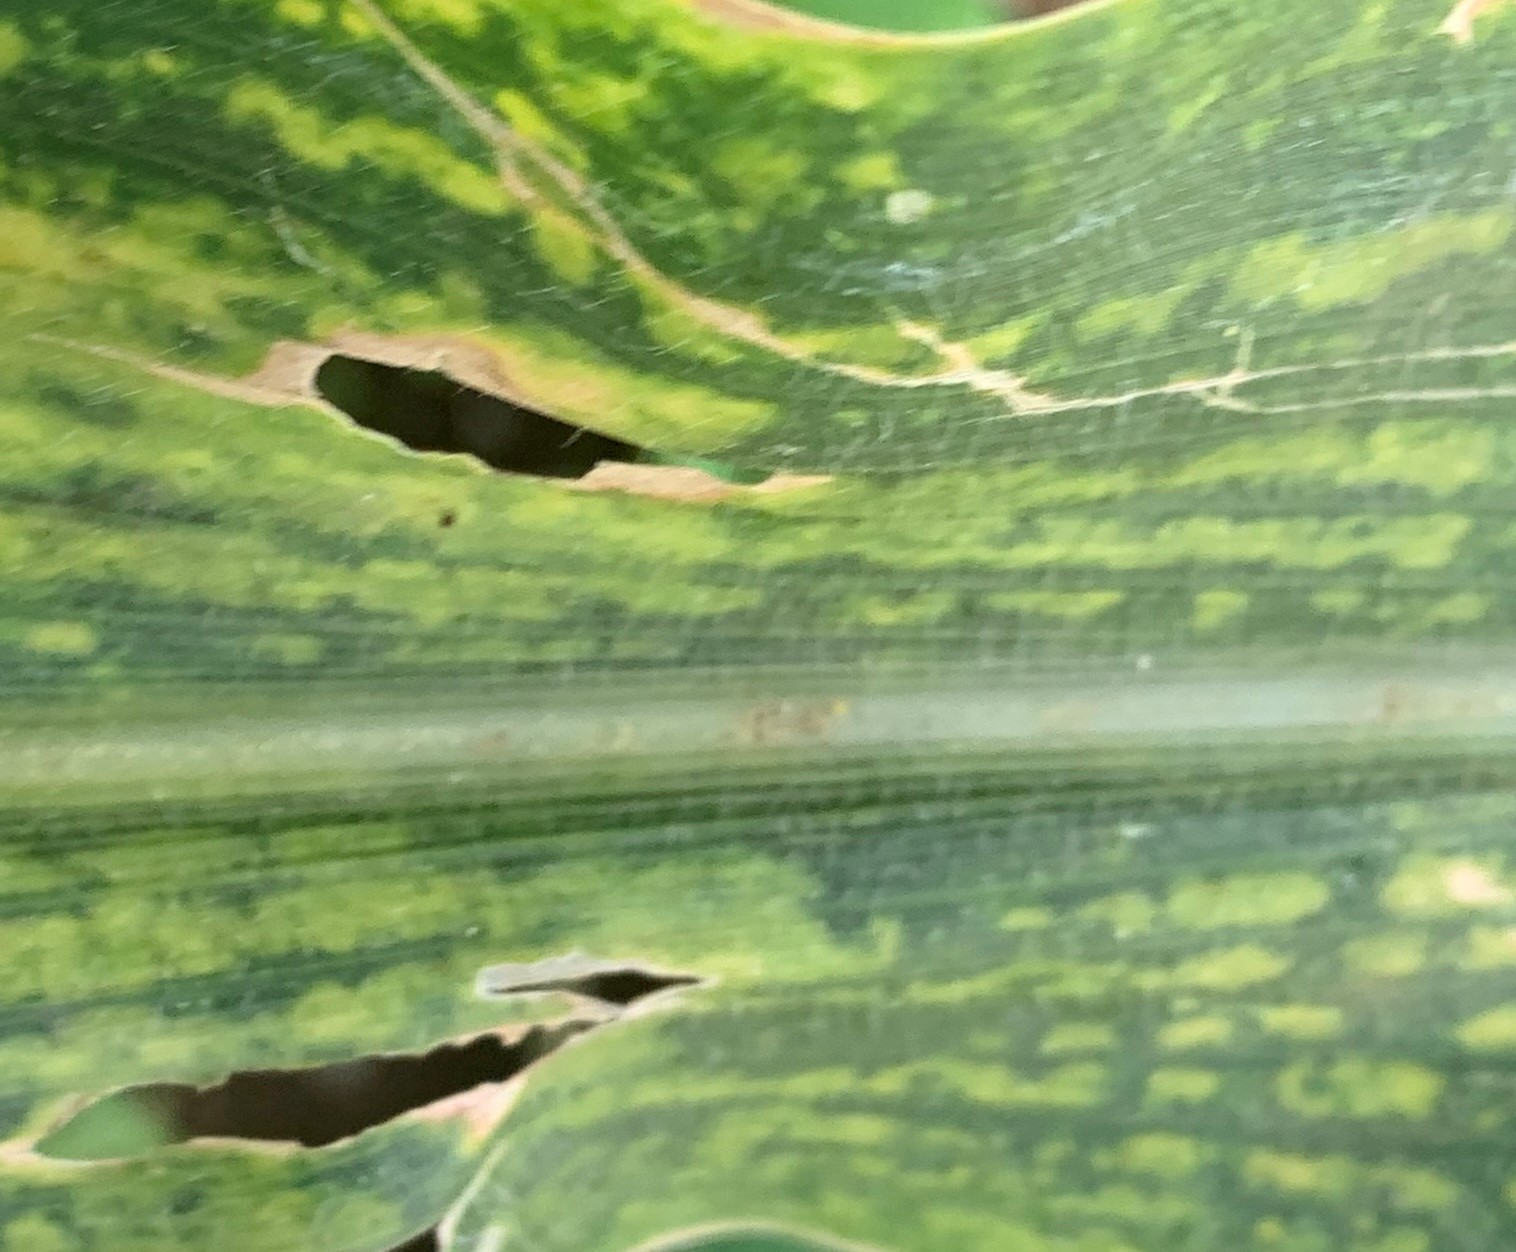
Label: MLN